Fort Beauséjour

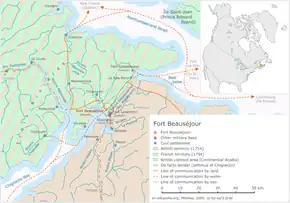
Map of surrounding area

As tensions escalated, in 1749 the British erected fortifications in Nova Scotia at Citadel Hill, Halifax, which they founded as a town; and at Fort Sackville, Bedford. The French rebuilt the Fortress of Louisbourg, and re-occupied Fort Nerepis as part of their defences.